Sustainability

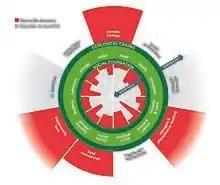
The doughnut model, with indicators to what extent the ecological ceilings are overshot and social foundations are not met yet

There are several methods to measure or describe human impacts on Earth. They include the ecological footprint, ecological debt, carrying capacity, and sustainable yield. The idea of planetary boundaries is that there are limits to the carrying capacity of the Earth. It is important not to cross these thresholds to prevent irreversible harm to the Earth. These planetary boundaries involve several environmental issues. These include climate change and biodiversity loss. They also include types of pollution. These are biogeochemical (nitrogen and phosphorus), ocean acidification, land use, freshwater, ozone depletion, atmospheric aerosols, and chemical pollution. (Since 2015 some experts refer to biodiversity loss as "change in biosphere integrity". They refer to chemical pollution as "introduction of novel entities.")